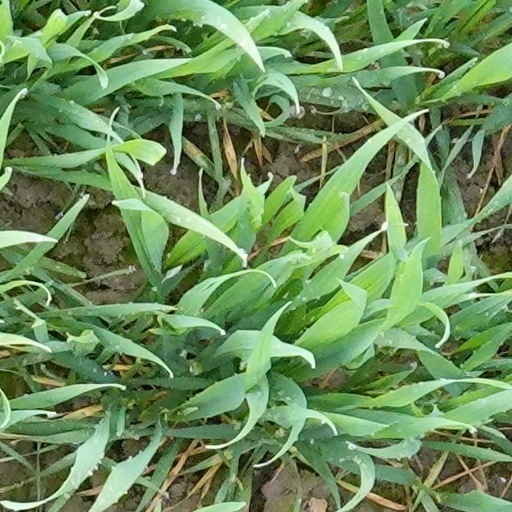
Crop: wheat